Gloria Garayua

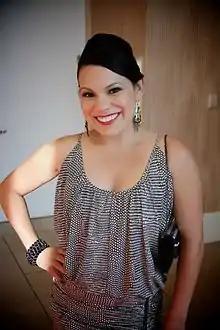
Garayua at the 2014 Imagen Awards

Gloria Garayua is an American actress. Garayua made her major film debut in the 2005 comedy film "Fun With Dick and Jane", and is now commonly cast in guest roles on long-running series such as "Six Feet Under", "Weeds" and "The Shield". After being cast in an ongoing role in "Grey's Anatomy", Garayua has played recurring roles in other popular TV shows such as "Cougar Town" and "How to Get Away with Murder".